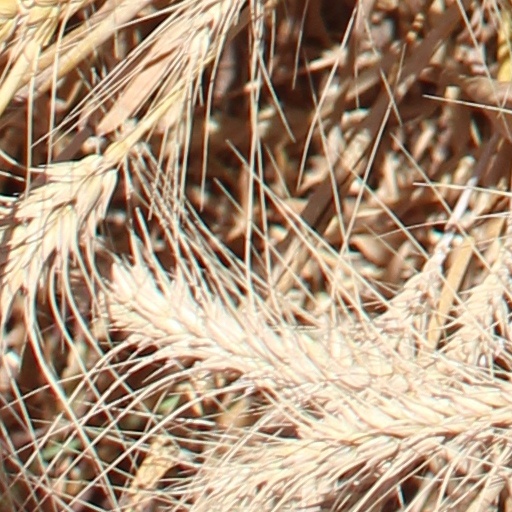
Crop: wheat